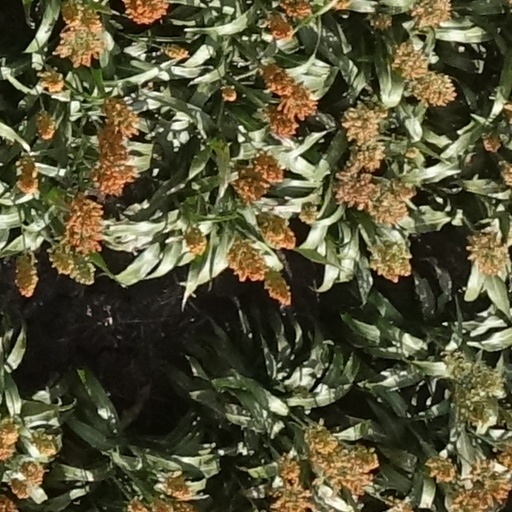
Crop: sorghum